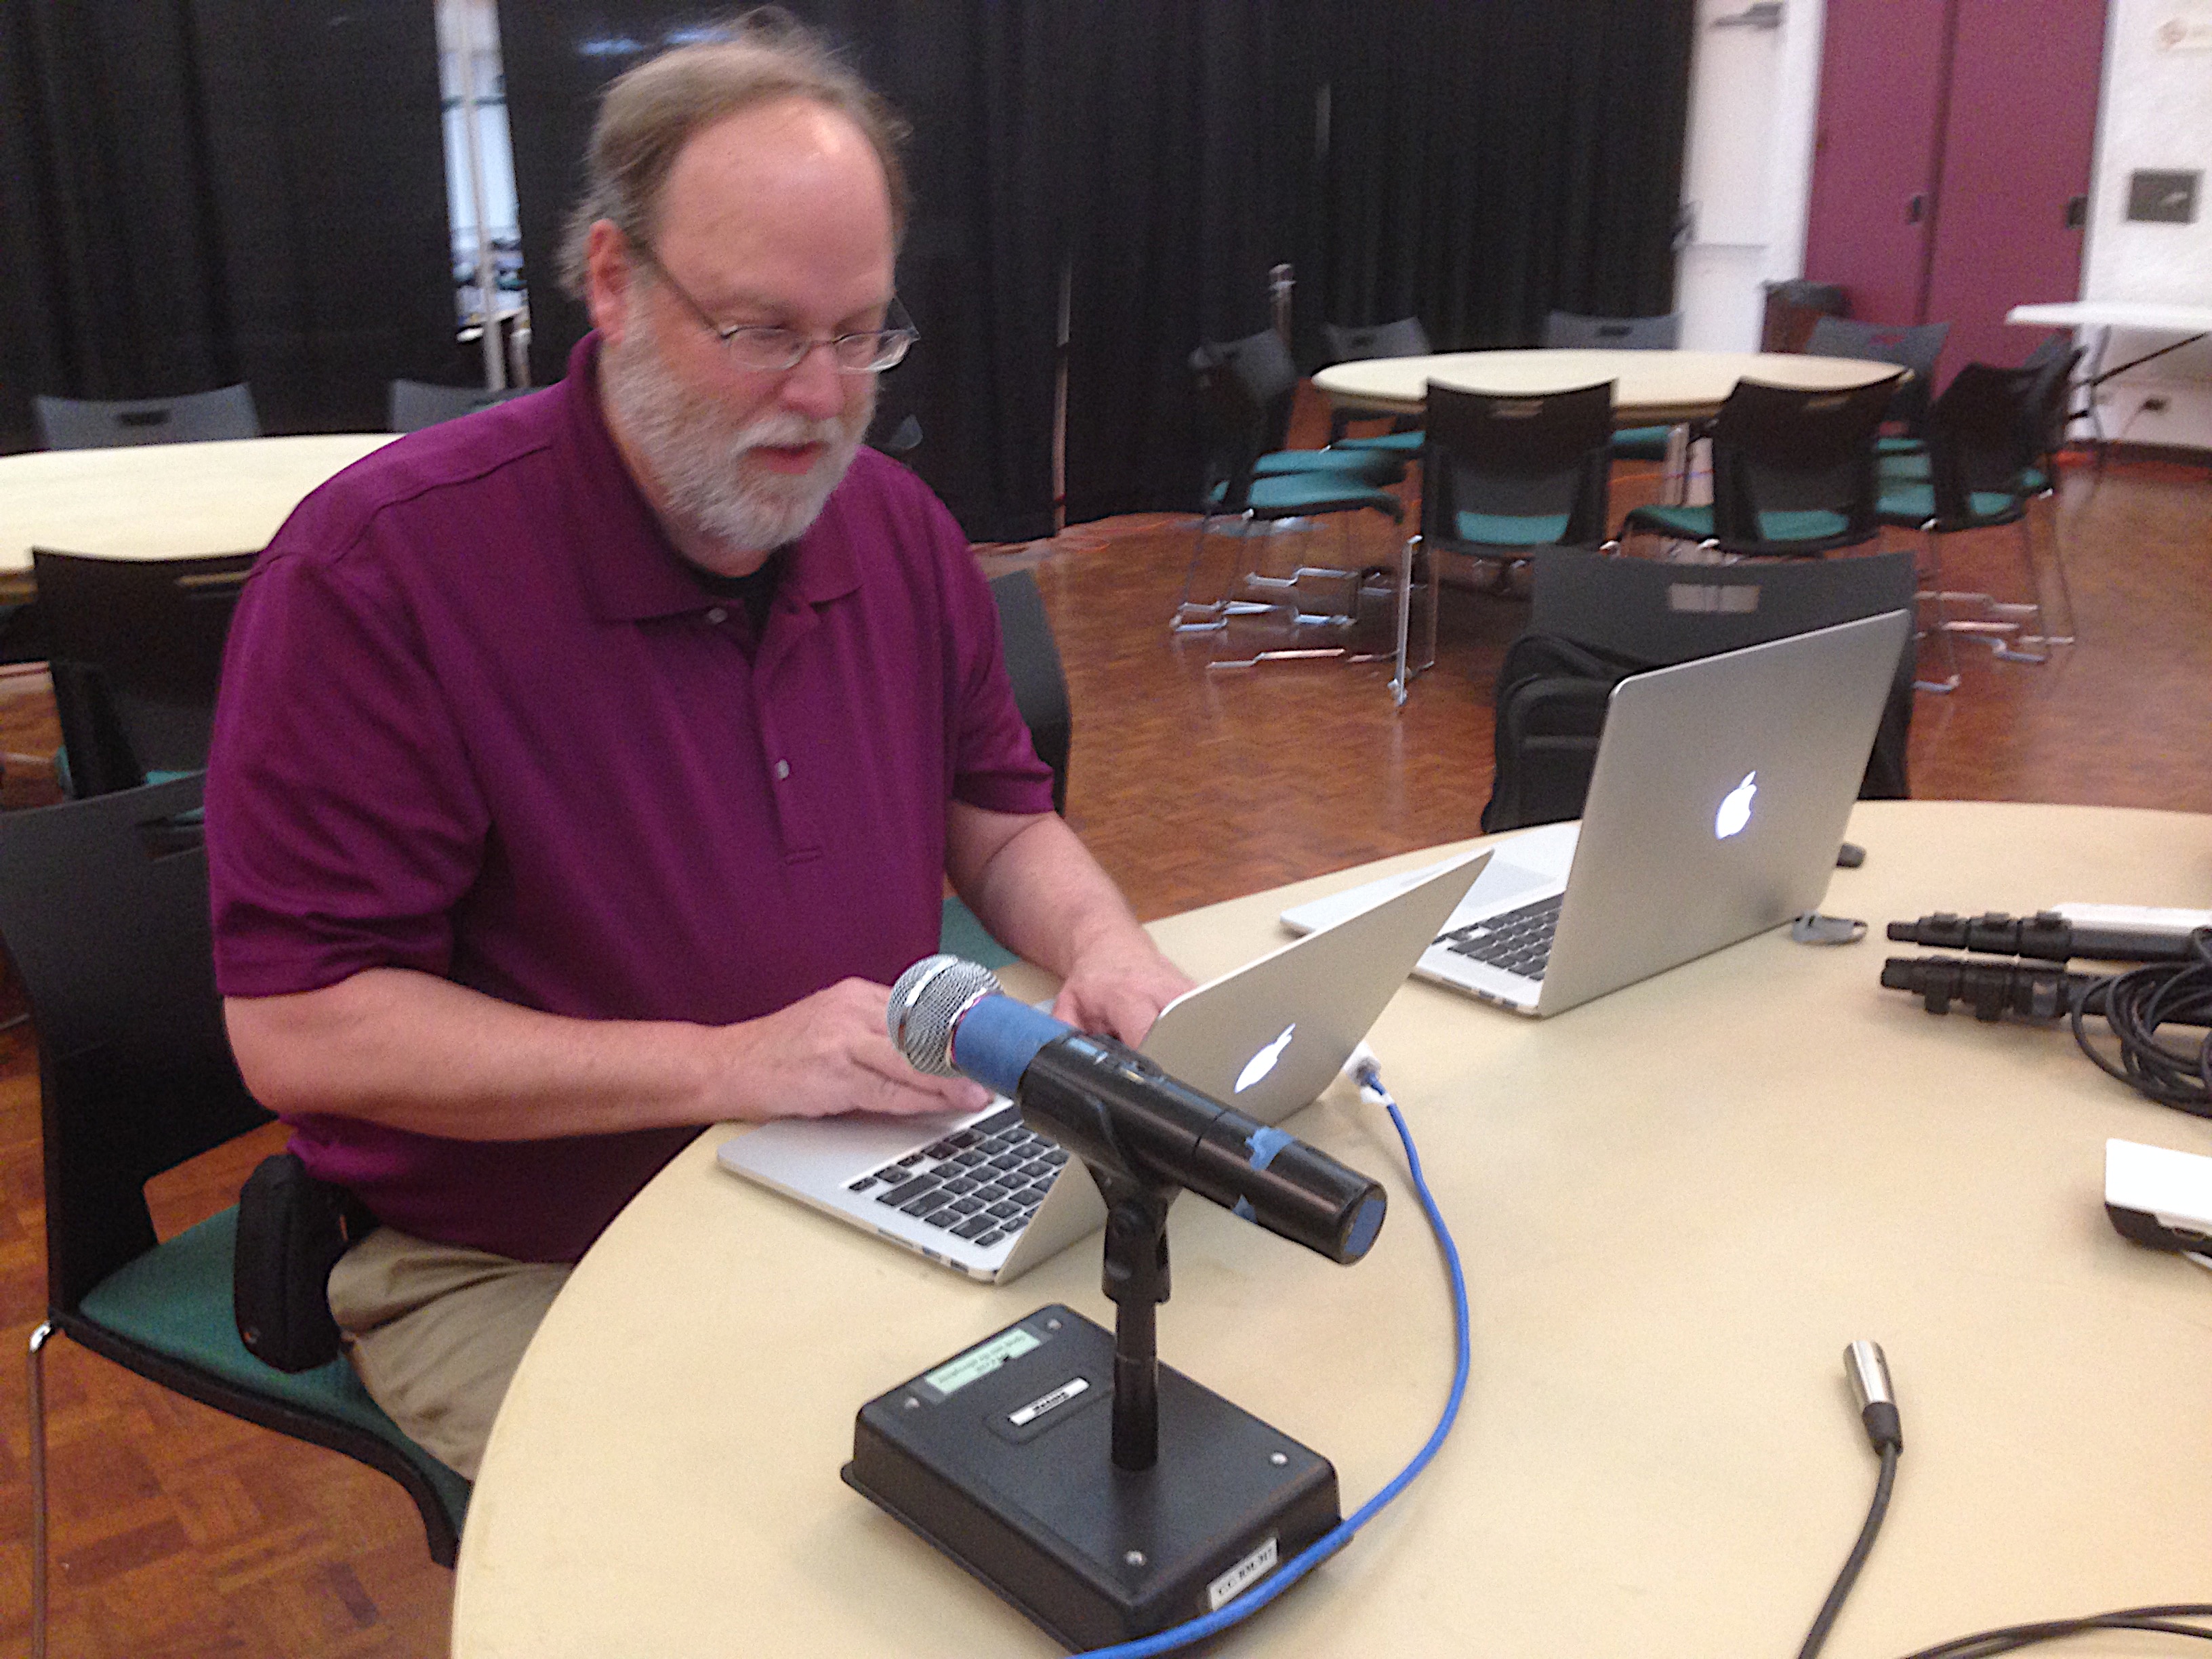
writing, learning, tcc20th